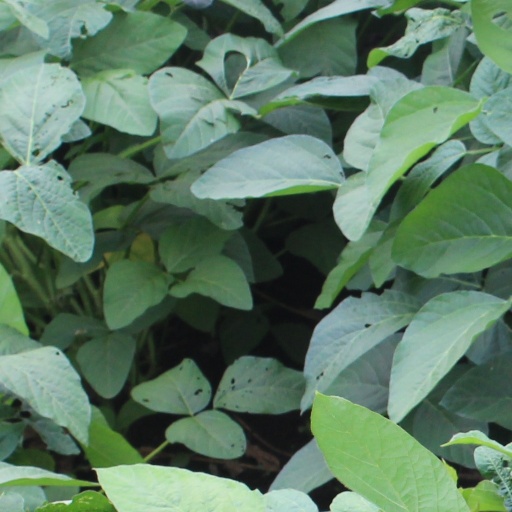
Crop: soybean